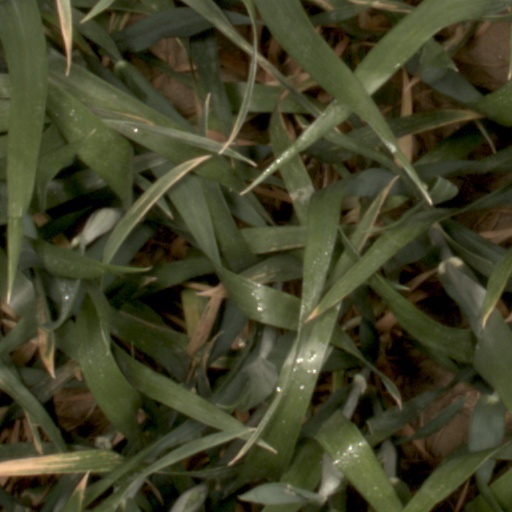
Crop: wheat